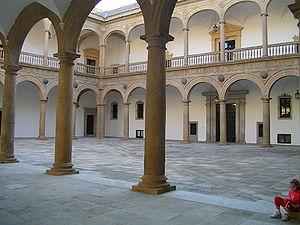
La Folie des grandeurs est un film franco-hispano-italo-allemand réalisé par Gérard Oury, sorti en 1971.